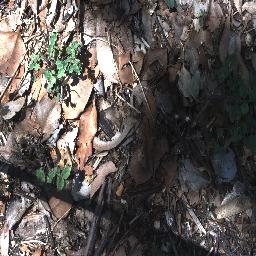
Label: negative